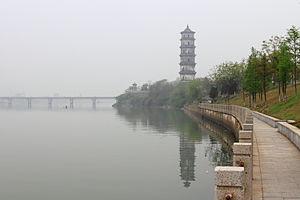
Shangrao est une ville-préfecture chinoise du nord-est de la province du Jiangxi en Chine. On y parle le dialecte de Shangrao du groupe des dialectes de Chu Qu'du wu. Pendant les années 1950 elle a été le siège d’un camp de concentration.